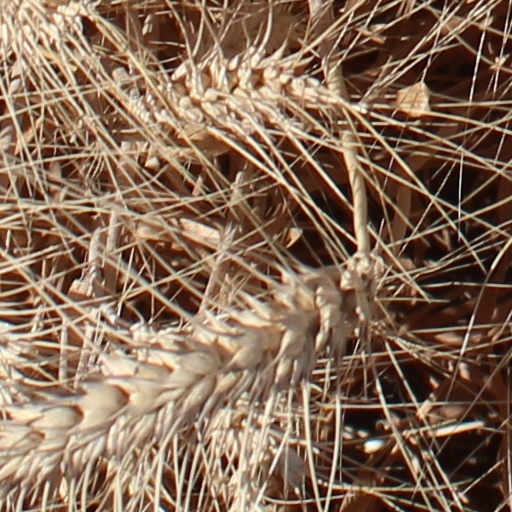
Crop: wheat